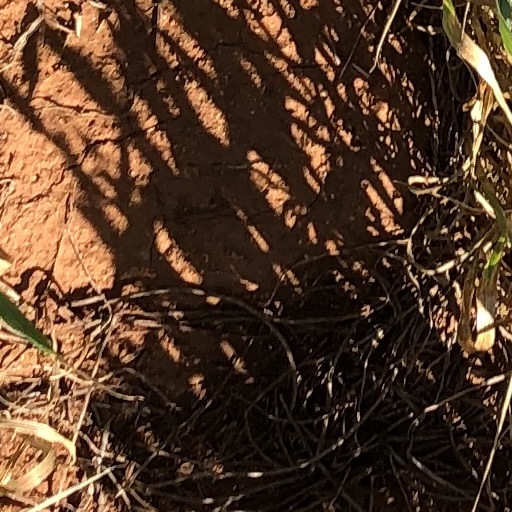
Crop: wheat